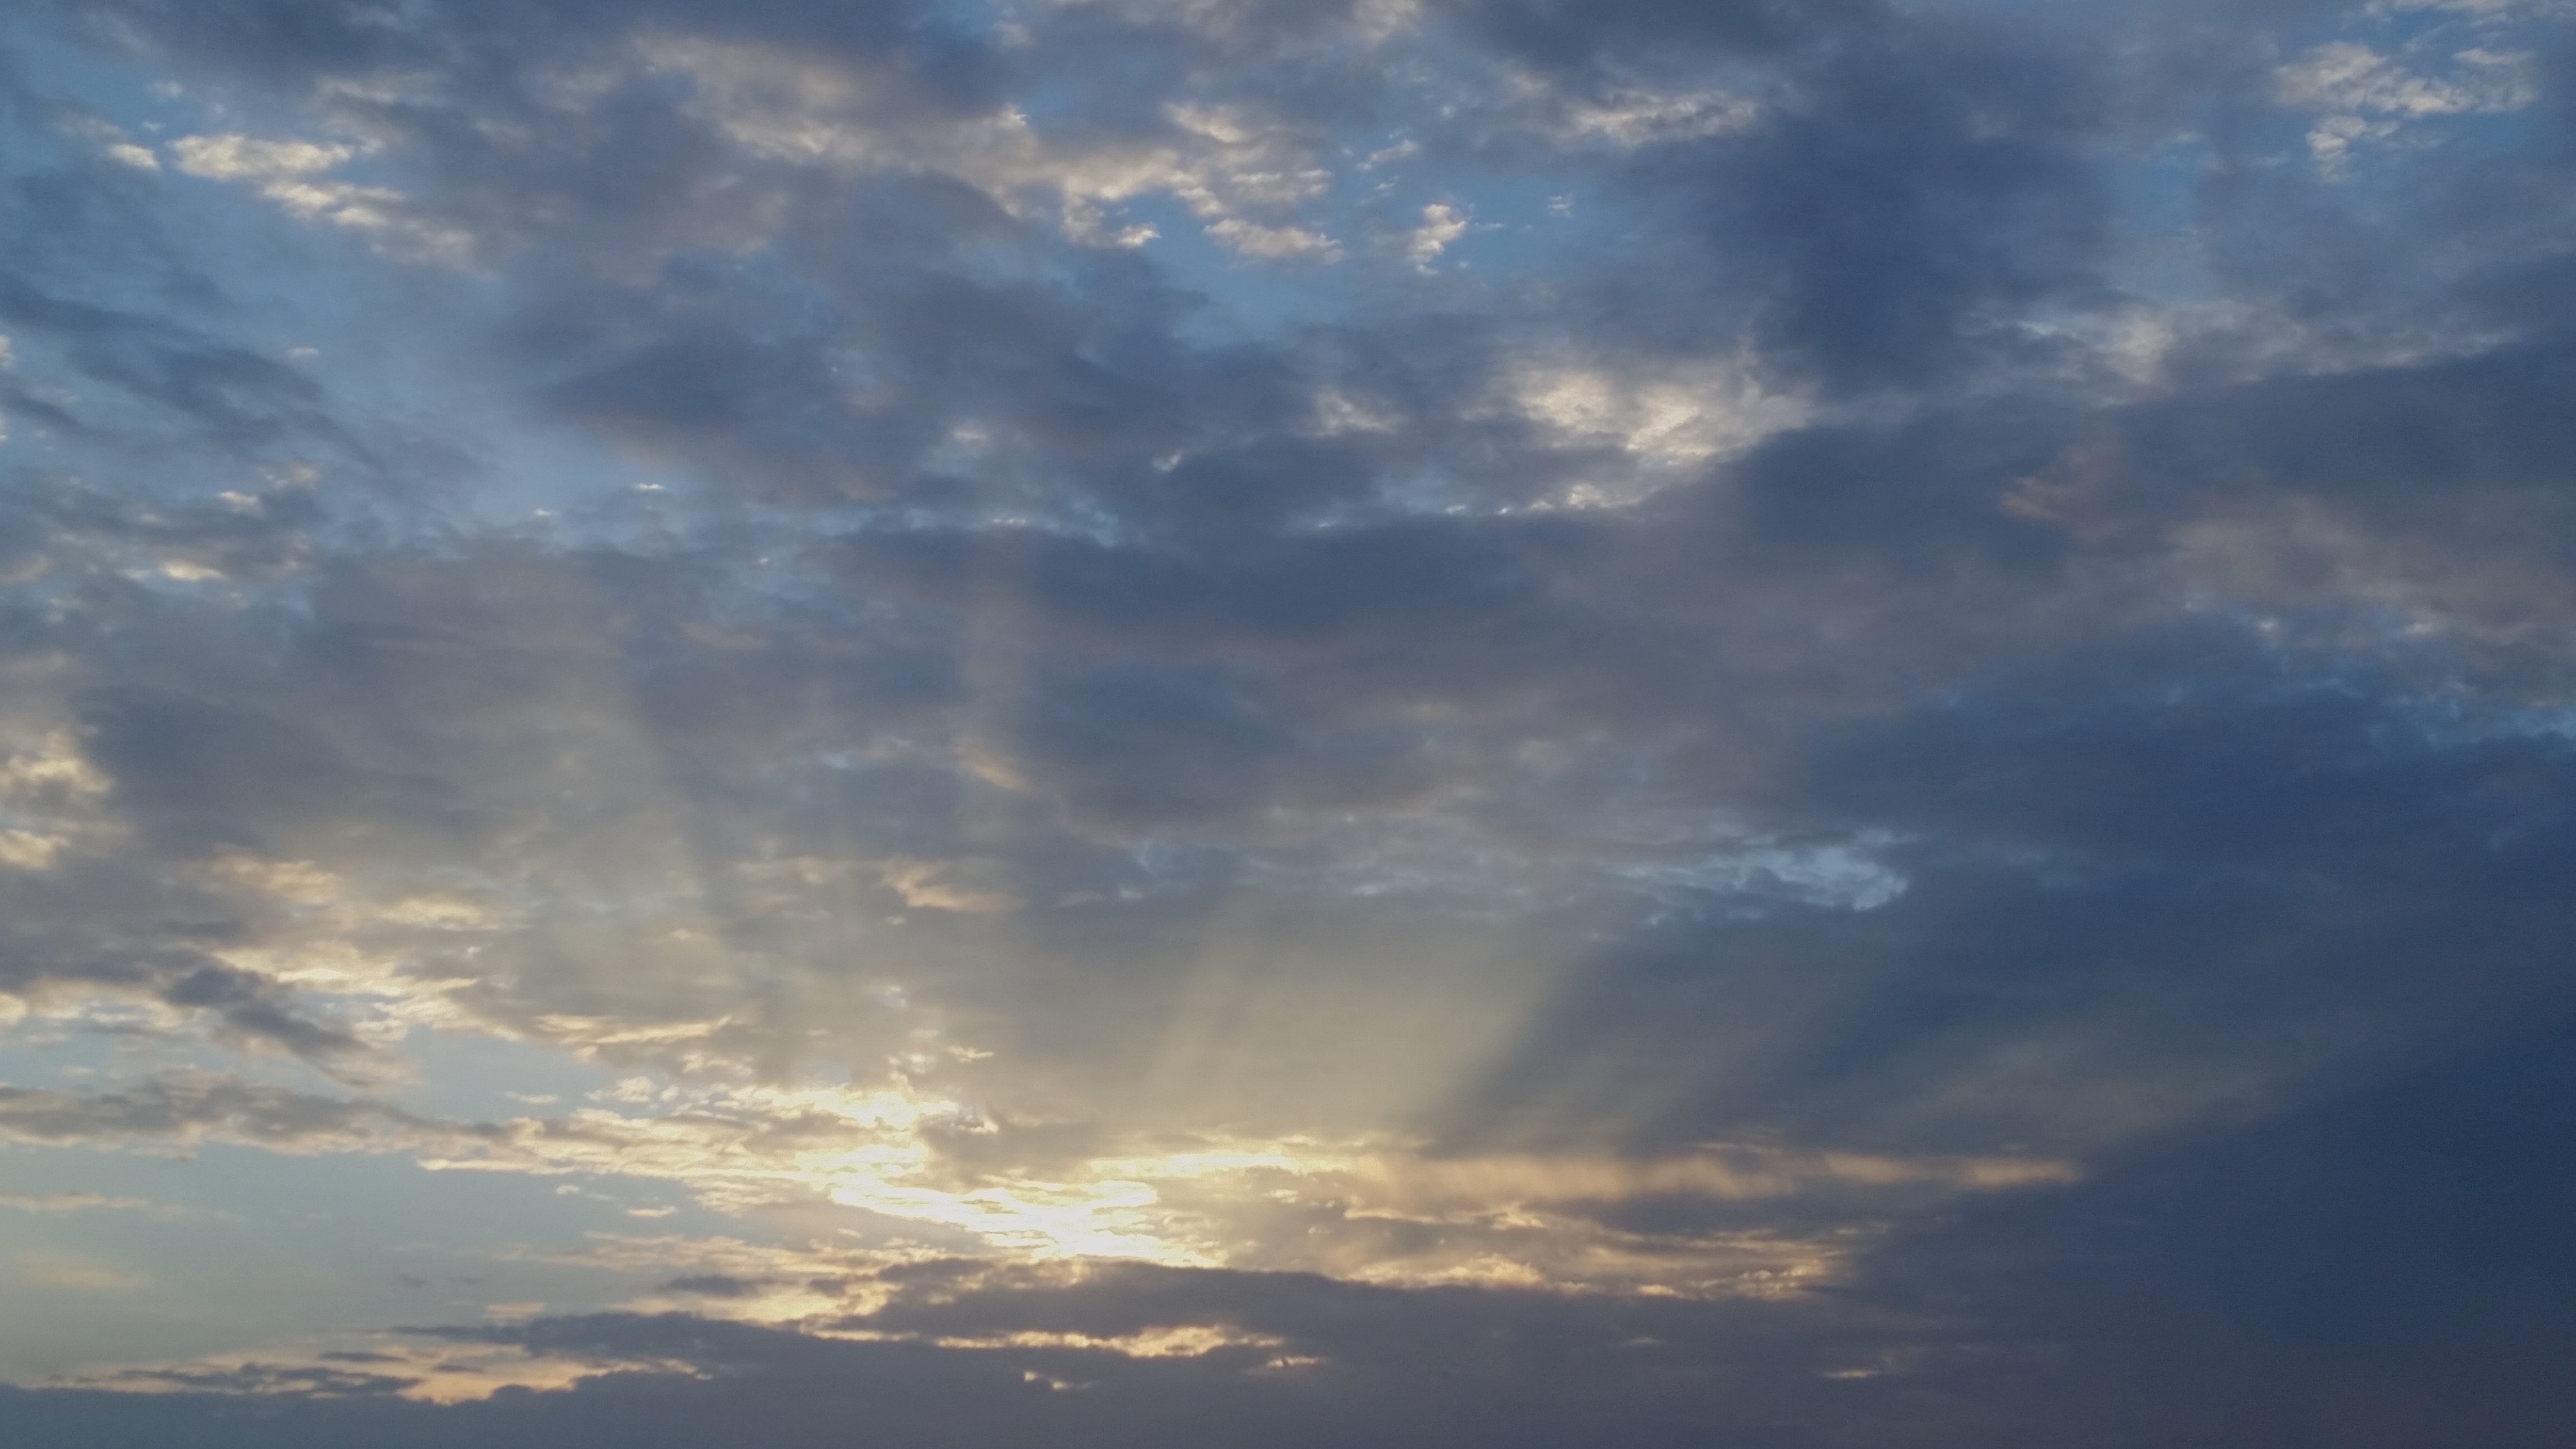
horizon, cloud, sky, sun, sunrise, sunset, sunlight, morning, dawn, atmosphere, dusk, daytime, evening, cumulus, afterglow, kansas, meteorological phenomenon, atmosphere of earth, red sky at morning